2017–2020 Thai temple fraud investigations

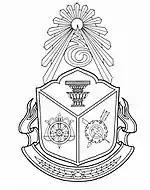

After his re-appointment, Pongporn started a third investigation of illegal dealings, and reported that another ten temples had had their budget cut off in the same manner as the temples in the second investigation. Pongporn revealed the names of only three temples, however. He further stated that the officers held responsible were the same suspects as before, who worked together in a network. Apart from problems with returning budget, another problem was found concerning eight monks from three temples: